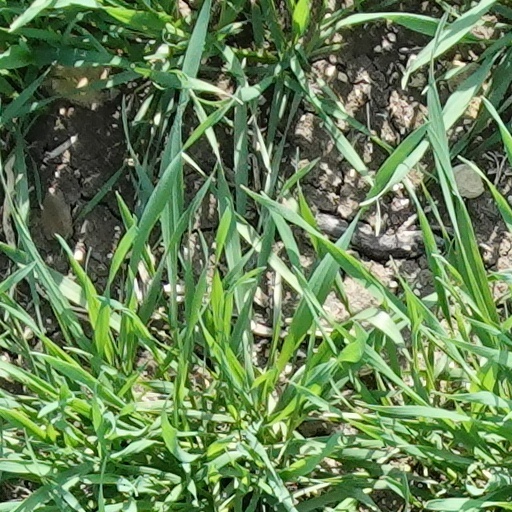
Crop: wheat